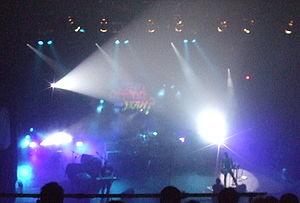
Does It Offend You, Yeah? est un groupe de musique électronique britannique, originaire de Reading dans le comté du Berkshire.